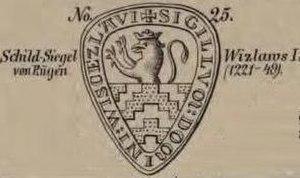
Wislaw Iᵉʳ de Rügen est né vers 1180 et est décédé le 7 juin 1250. Il est prince de Rügen.